Self aligning torque

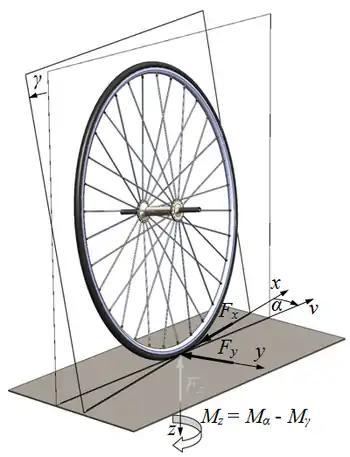
A coordinate system used for tire analysis by Pacejka and Cossalter. The origin is at the intersection of three planes: the wheel midplane, the ground plane, and a vertical plane aligned with the axle (not pictured). The "x"-axis is in the ground plane and the midplane and is oriented forward, approximately in the direction of travel; the "y"-axis is also in the ground plane and rotated 90º clockwise from the "x"-axis when viewed from above; and the "z"-axis is normal to the ground plane and downward from the origin. Self aligning torque formula_1, slip angle formula_2, and camber angle formula_3 are also shown.

Self aligning torque (SAT), also known as aligning torque or aligning moment (Mz, moment about the z direction), is the torque that a tire creates as it rolls along, which tends to steer it, i.e. rotate it around its vertical axis. In the presence of a non-zero slip angle, this torque tends to steer the tire toward the direction in which it is traveling, hence its name.